Red light camera

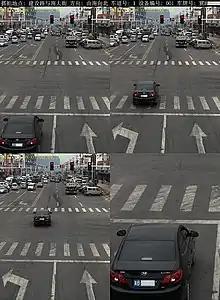
A set of pictures taken by a red light camera in Luannan County, China, the black car in the pictures ran the red light

A red light camera (short for red light running camera ) is a type of traffic enforcement camera that photographs a vehicle that has entered an intersection after the traffic signal controlling the intersection has turned red. By automatically photographing vehicles that run red lights, the photo is evidence that assists authorities in their enforcement of traffic laws. Generally the camera is triggered when a vehicle enters the intersection (passes the stop-bar) after the traffic signal has turned red.